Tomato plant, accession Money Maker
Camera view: bottom (45 deg); turntable rotation: 270 degrees
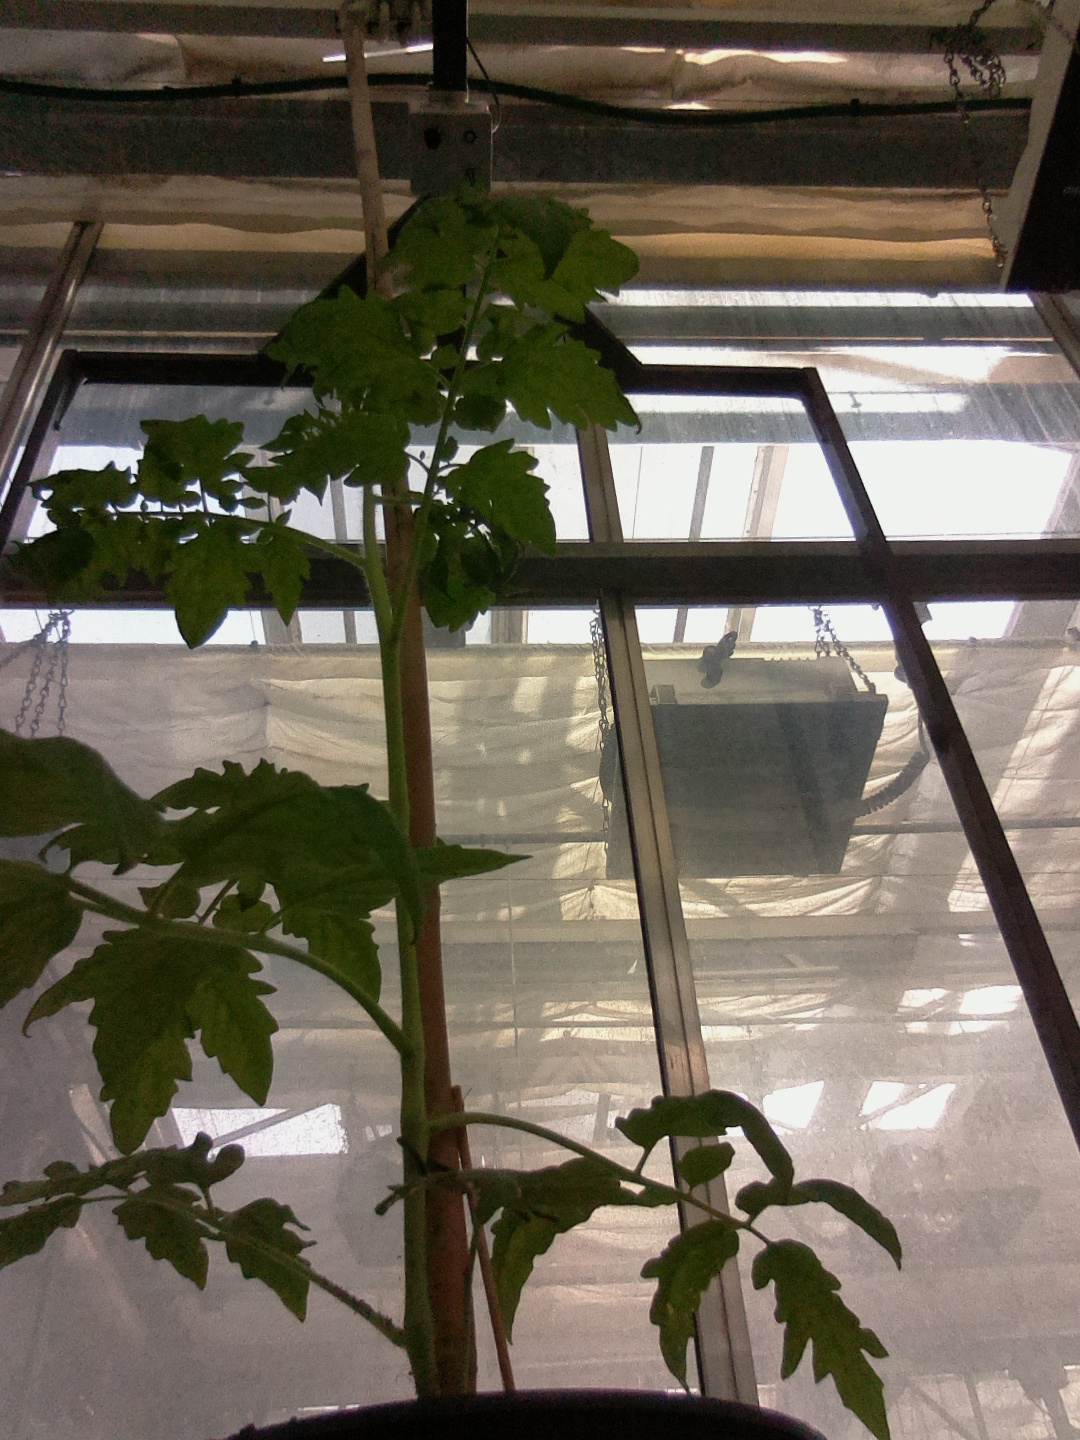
BBCH growth stage 14: 8 of true leaves visible